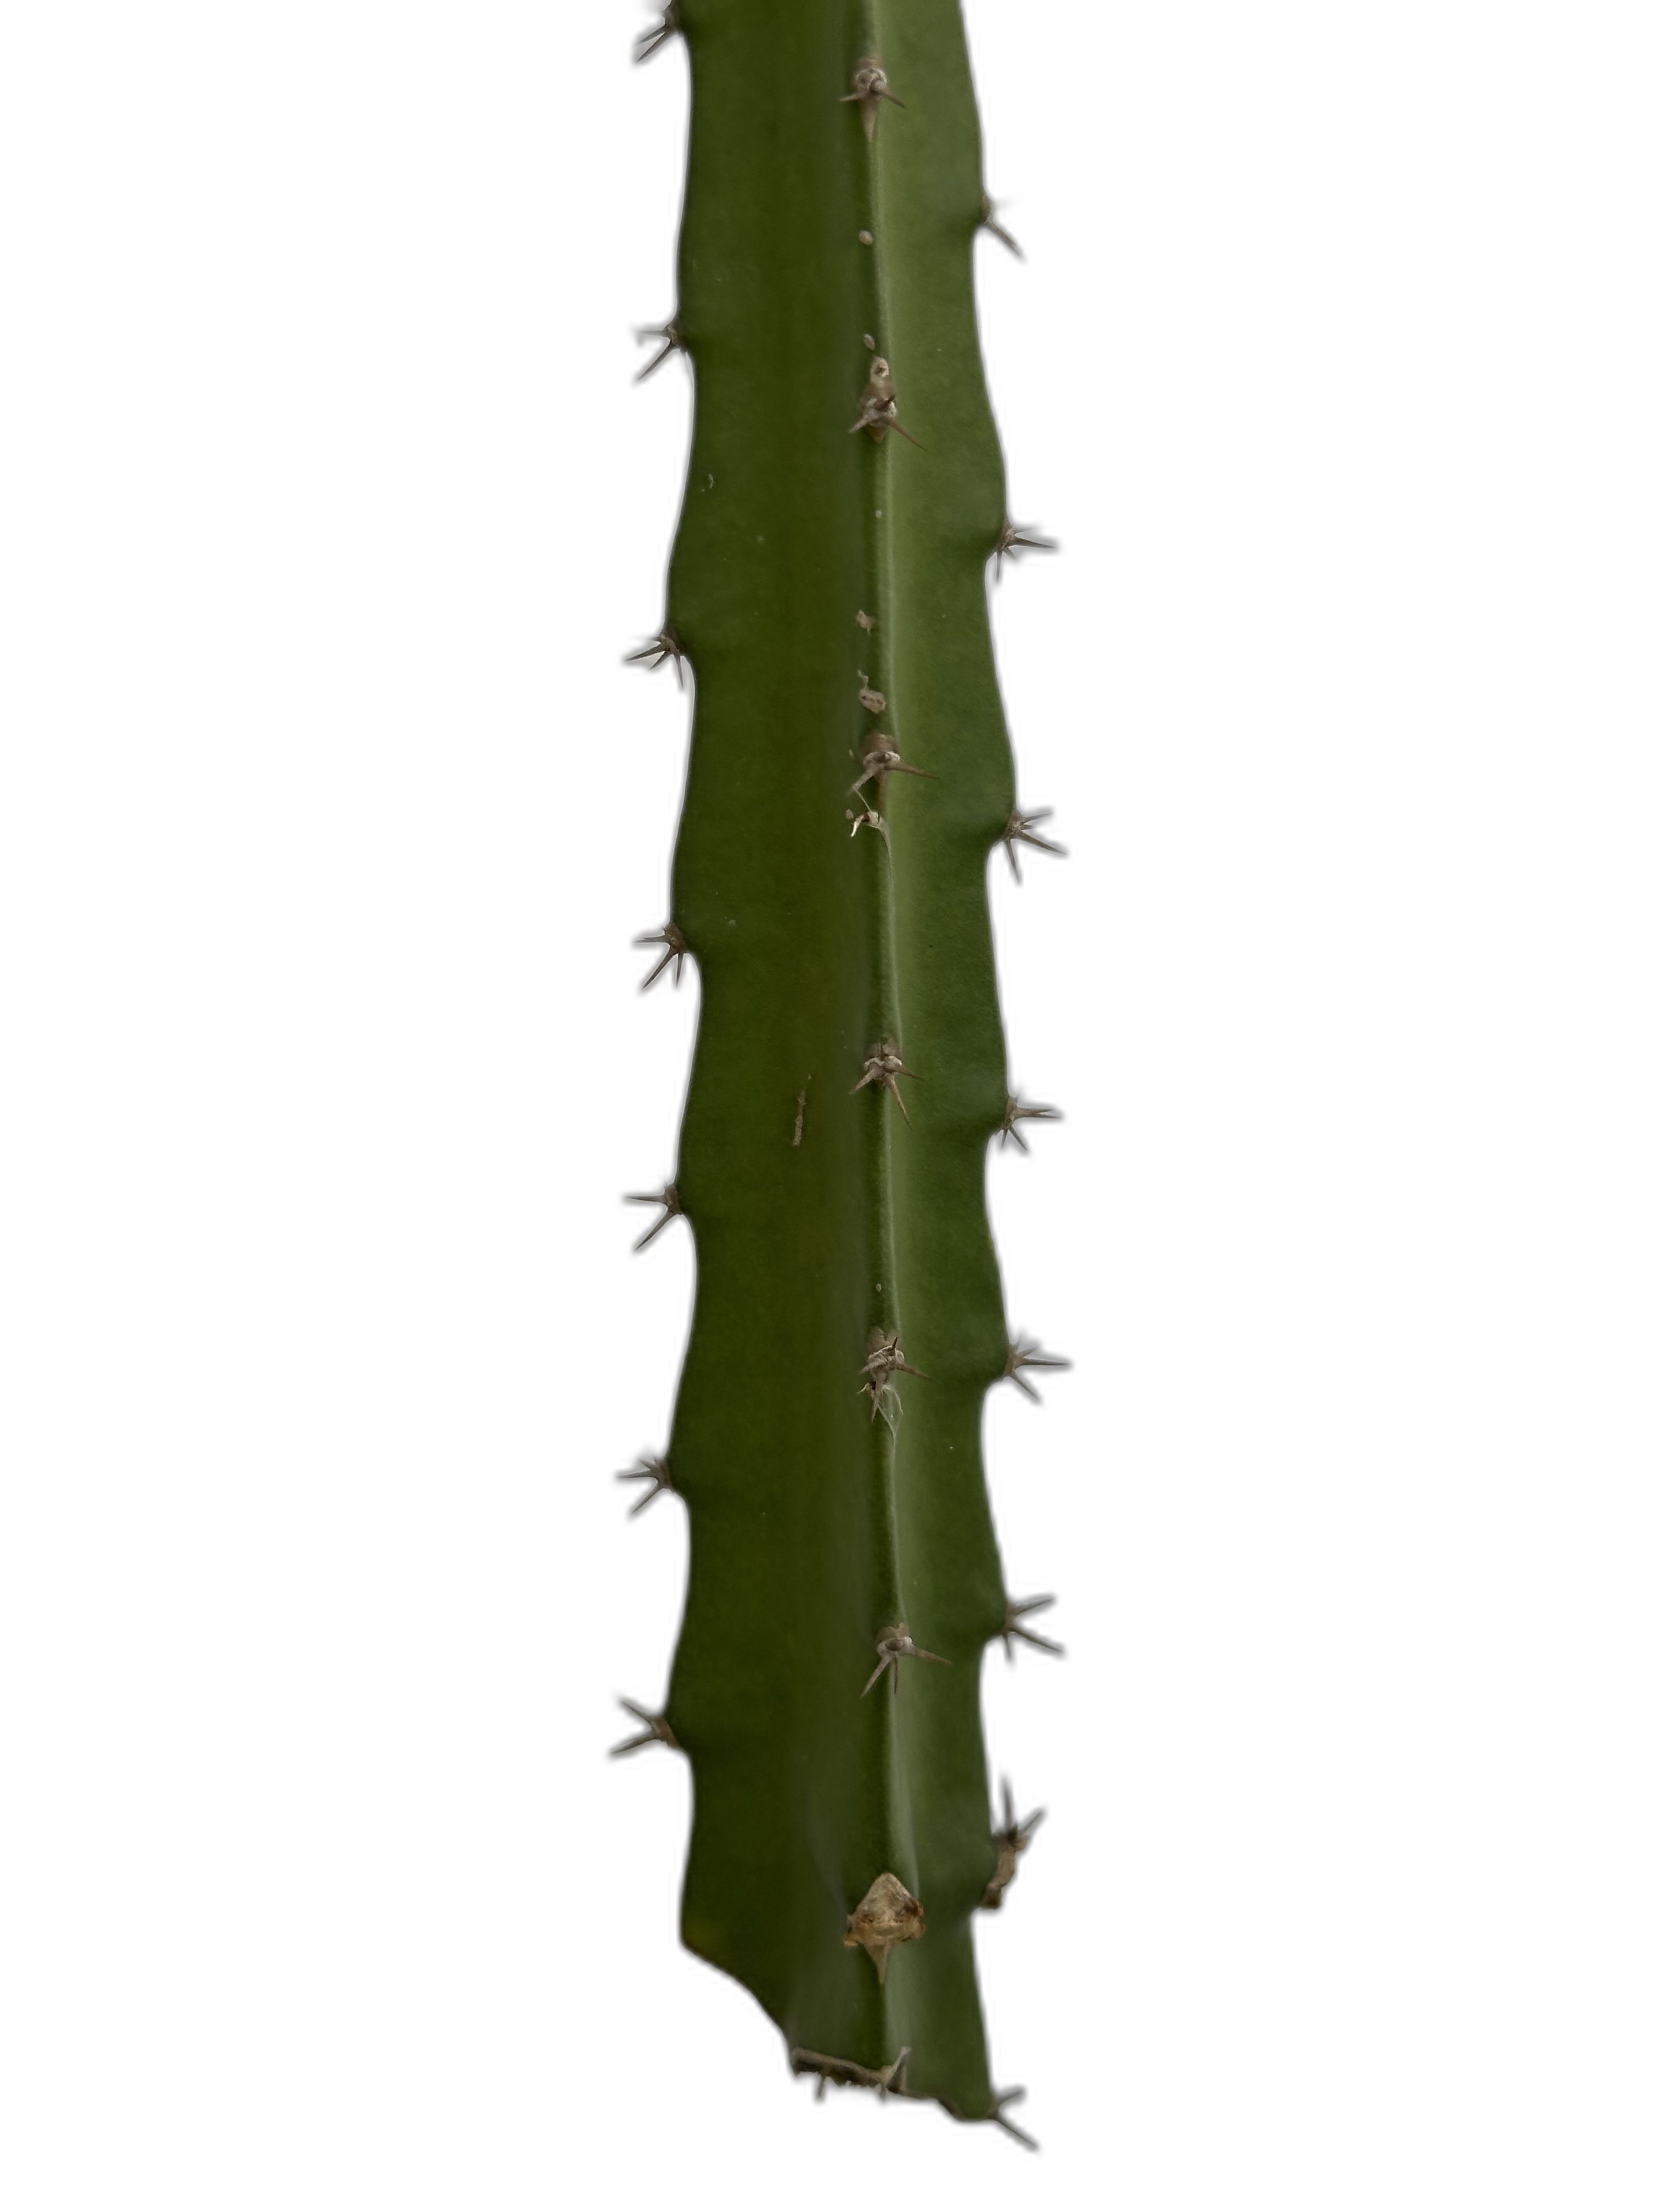
Label: Good leaf